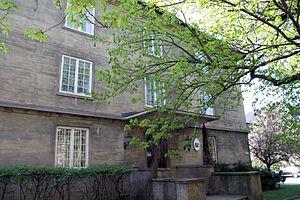
Cette liste comprend les représentations diplomatiques de la Lettonie, à l'exclusion des consulats honoraires.